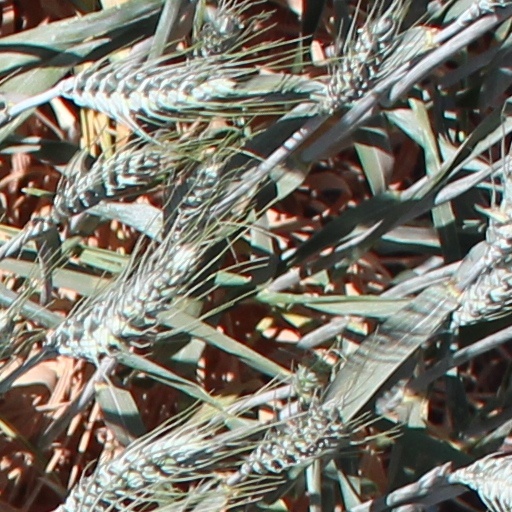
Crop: wheat